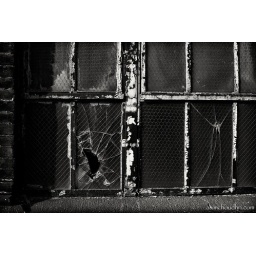
a high contrast black and white rendering of a broken window at the former gunther brewery in the canton section of baltimore...